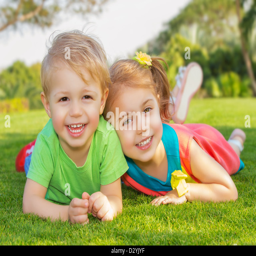
picture of brother and sister having fun in the park , cheerful child laying down on green grass , little girl